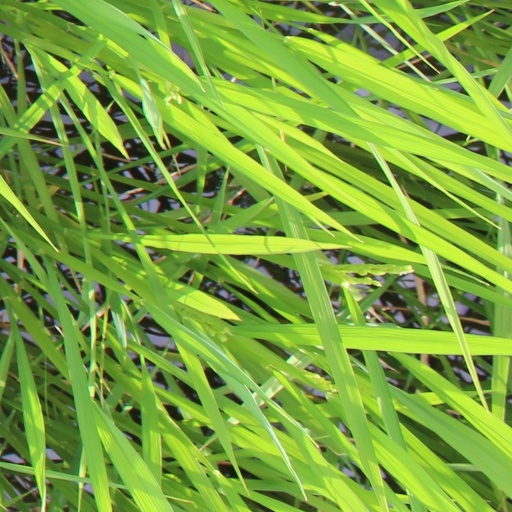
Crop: rice